Sanctuary for All

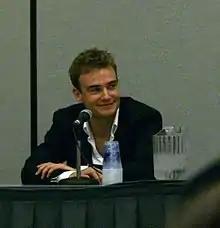
Some reviewers have said that Robin Dunne's character, Will Zimmerman is somewhat similar to "Stargate SG-1's" Daniel Jackson.

The series premiere received a household rating of 2.2, the highest rated original series premiere from the Sci Fi Channel since the series premiere of "Eureka" in July 2006. The 2.2 rating represented more than 2.7 million viewers; 1.08 million among the adult 18–49 demographic and 1.4 million among the adult 25–54 demographic. This placed "Sanctuary" the number one cable program among adults 25–54, and number four among adults 18–49. The ratings success also boosted the web series to 1.2 million views. In the United Kingdom, both parts placed the series first place on the top ten viewing programmes for ITV4 during the two weeks they aired. The first part was viewed by 565,000, while the second part received a higher viewing figure of 608,000.